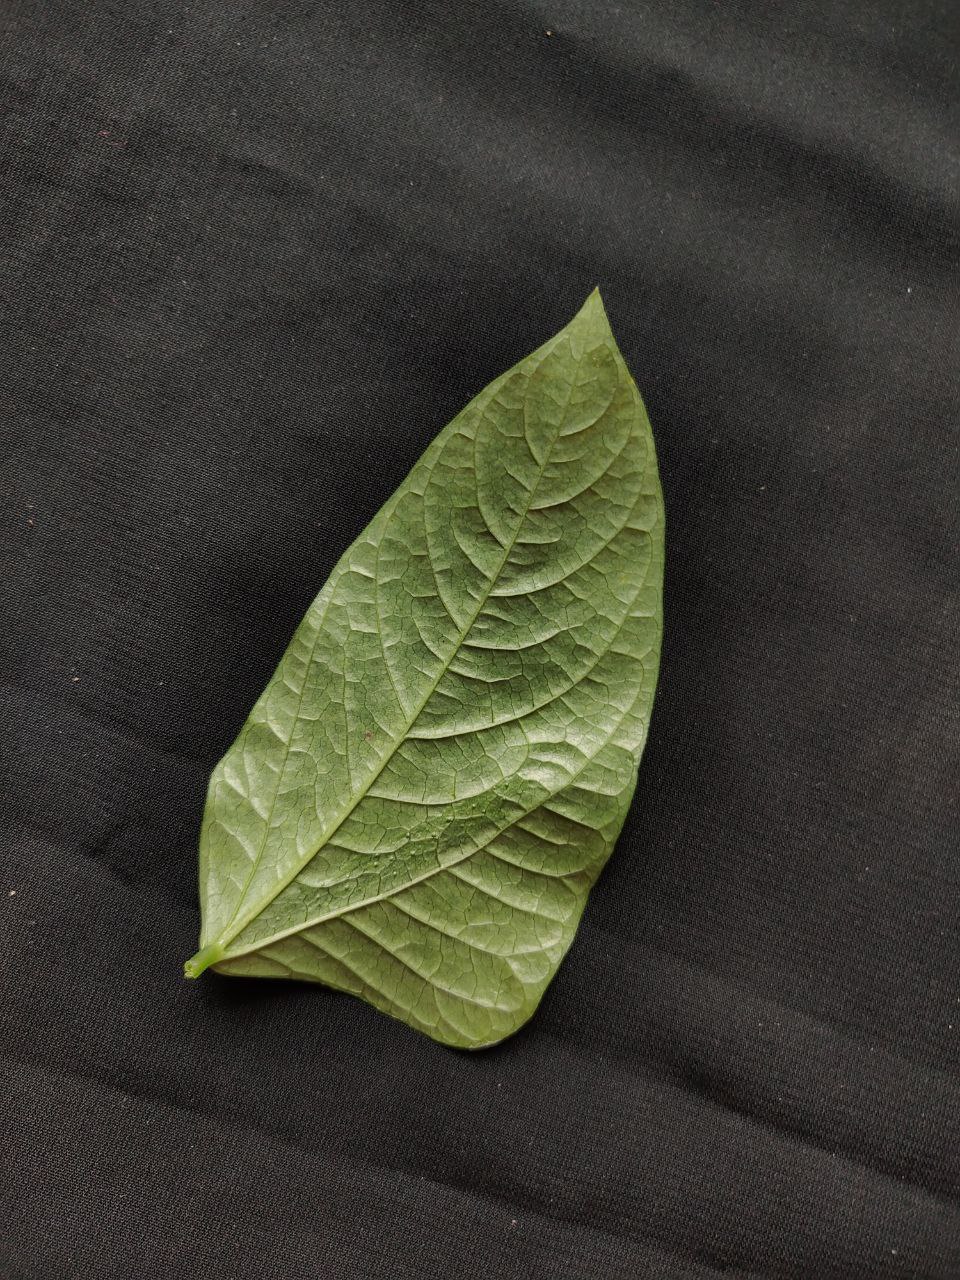
Crop: cowpea
Leaf condition: Mosaic Virus